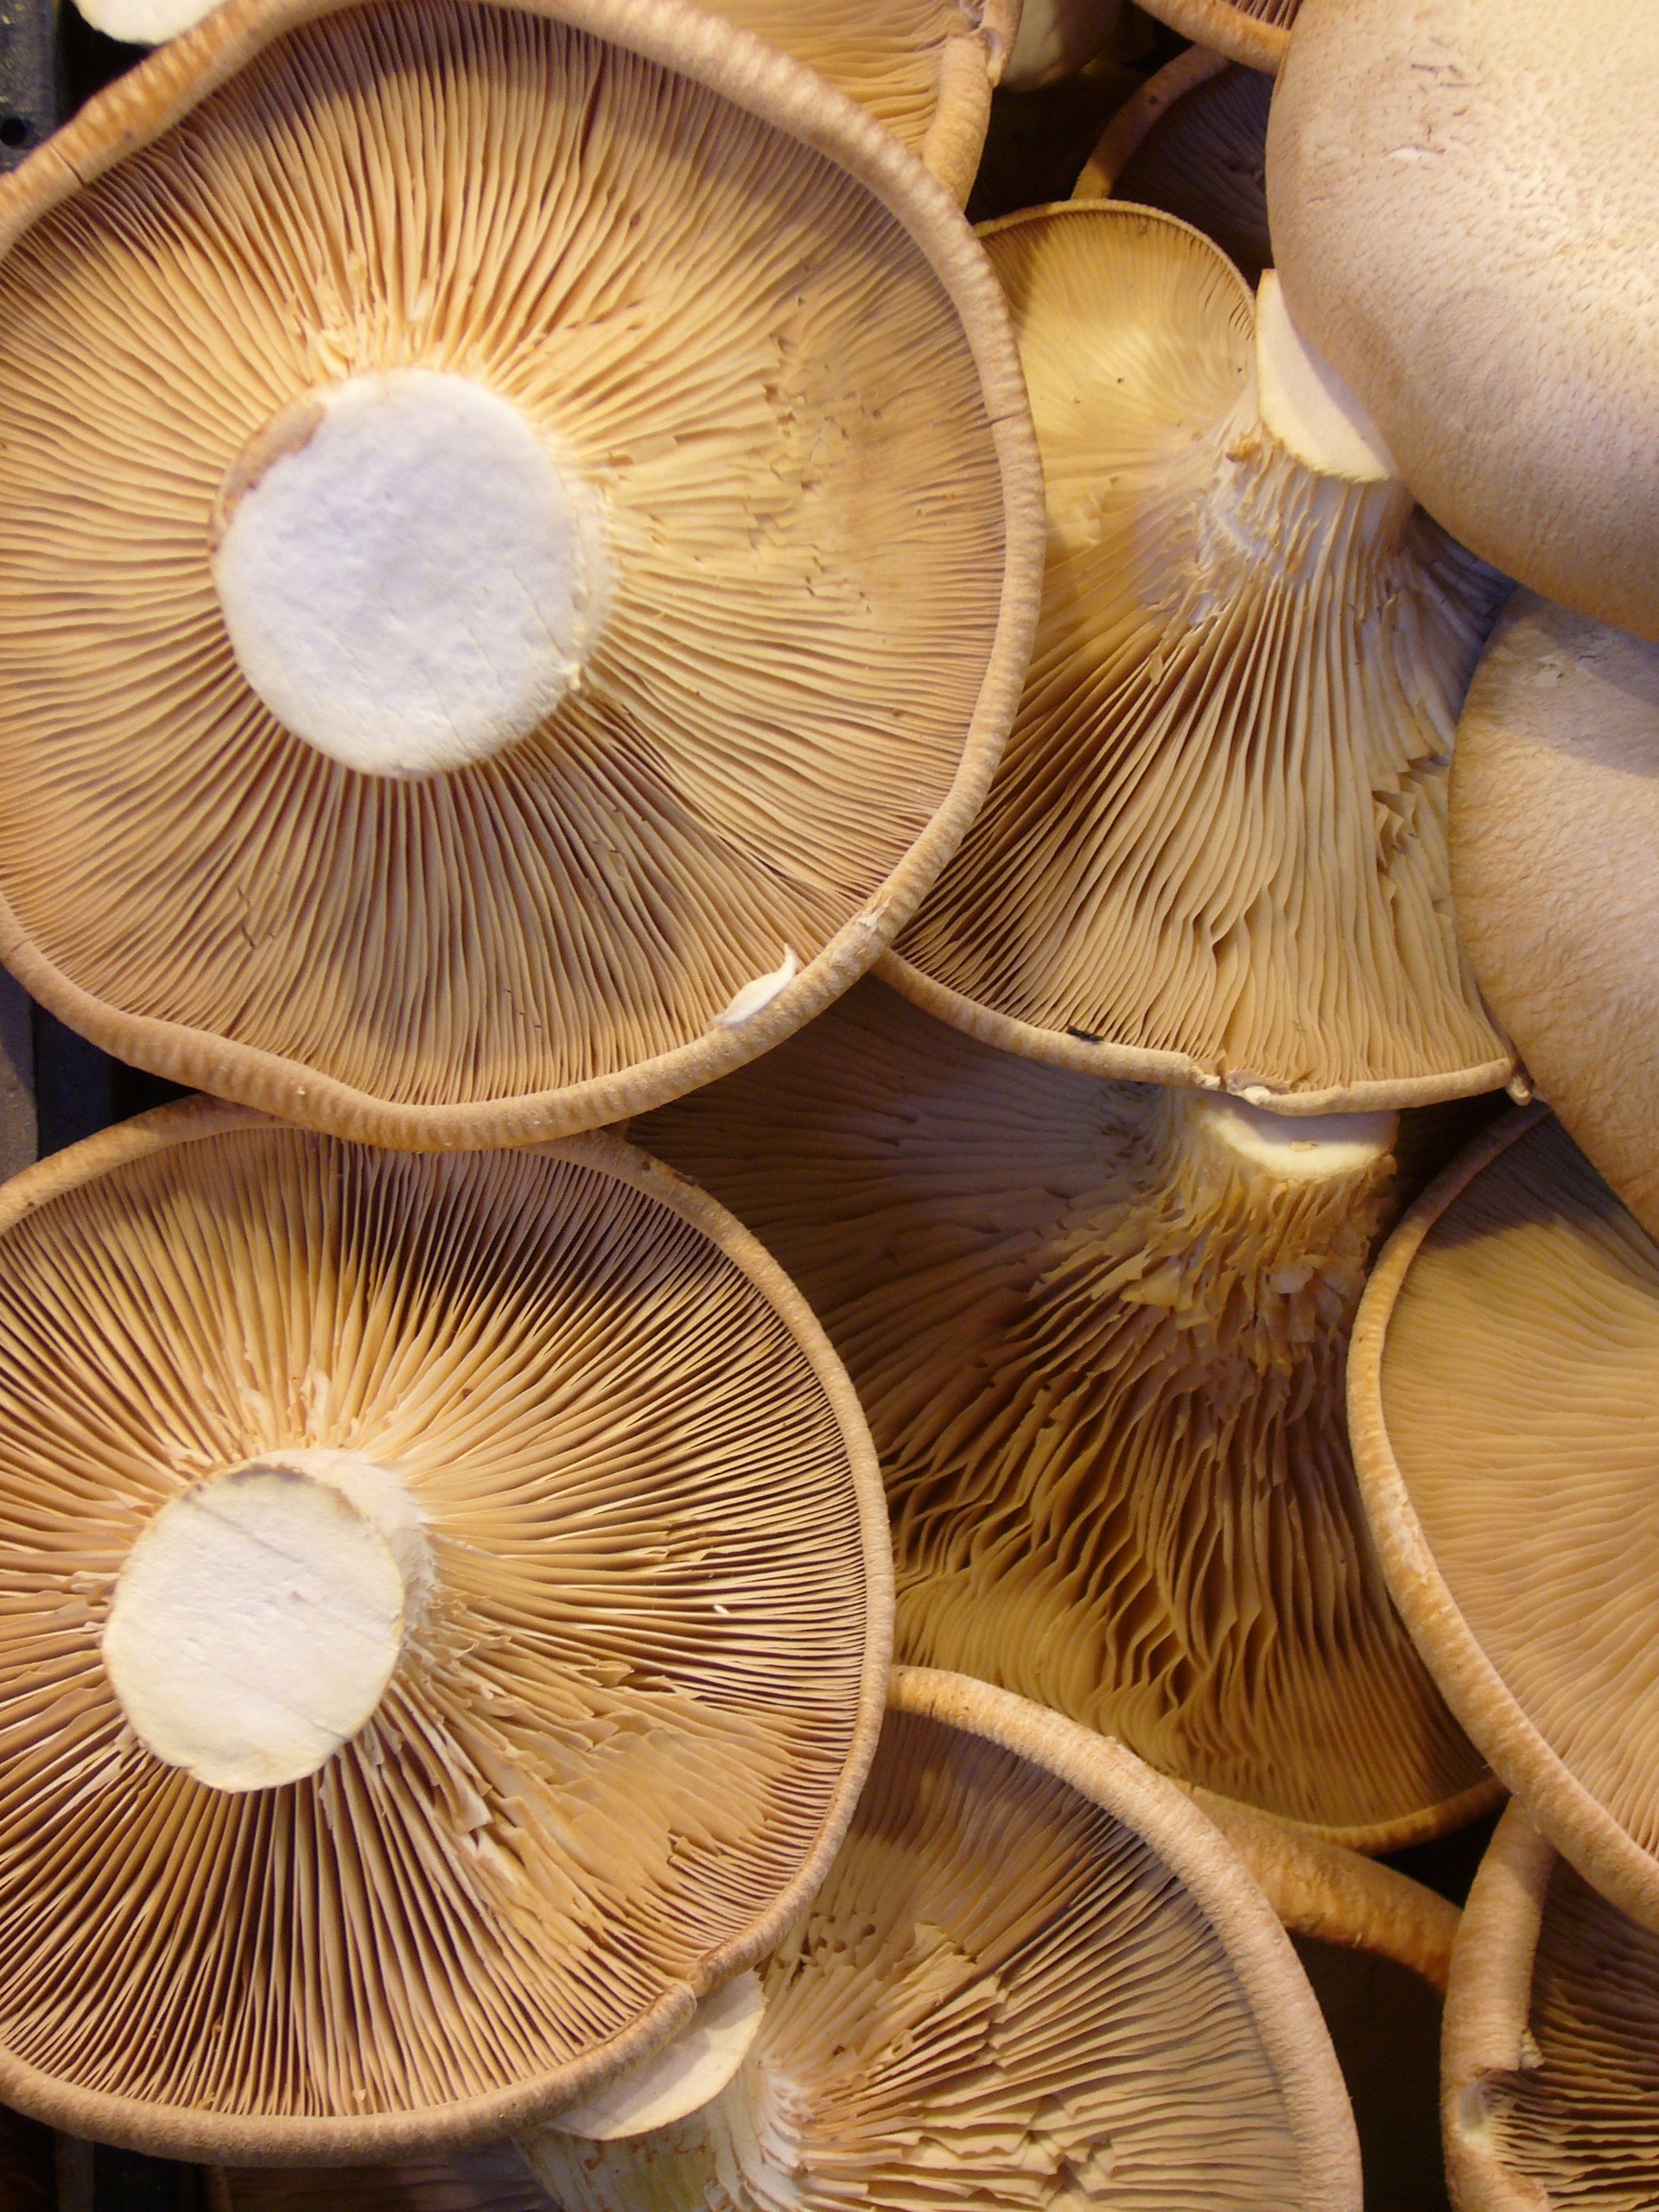
wood, food, mushroom, cook, vegetables, mushrooms, agaricus, oyster mushroom, edible mushroom, shiitake, fashion accessory, medicinal mushroom, agaricaceae, champignon mushroom, pleurotus eryngii